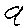
Label: 9